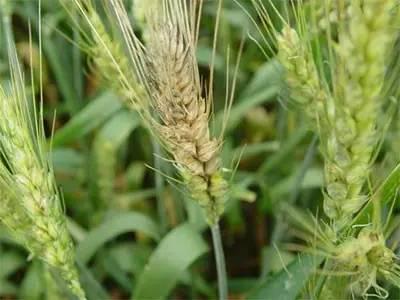
Plant: Wheat
Disease: wheat head scab